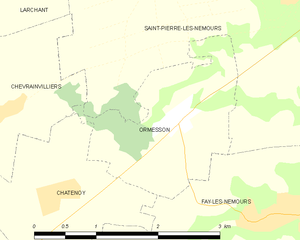
Carte des communes françaises Ormesson